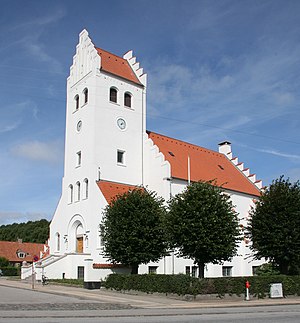
Julius Smith / Værker
Grøndalskirken
Carl Sophus Julius Smith var en dansk arkitekt. Han var bror til kunstneren Olga Smith.